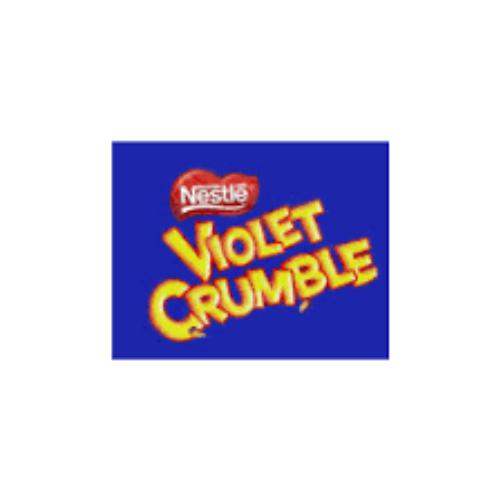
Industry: Food